Carmela Teoli

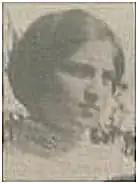
Carmela Teoli

Carmela Teoli (1897–) was an Italian-American mill worker whose testimony before the U.S. Congress in 1912 called national attention to unsafe working conditions in the mills and helped bring a successful end to the "Bread and Roses" strike. Teoli had been scalped by a cotton-twisting machine at the age of 13, requiring several months of hospitalization.